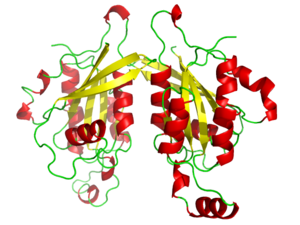
Les GTPases sont une classe importante d'enzymes qui catalysent l'hydrolyse de la guanosine triphosphate pour donner une guanosine diphosphate et un ion phosphate. La fixation du GTP est effectuée par un domaine très conservé dans l'évolution, appelé domaine G, caractéristique de l'ensemble de cette superfamille. Cette hydrolyse est en général couplée à un autre processus biologique, comme la transduction du signal dans la cellule. Les GTPases appartiennent à la catégorie EC 3.6.5 de la nomenclature internationale des enzymes.